Pietro Grimani

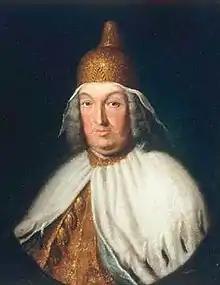
Portrait by Bartolomeo Nazari

Pietro Grimani (October 5, 1677 in Venice – March 7, 1752 in Venice) was a Venetian statesman and aristocrat who served as the 115th Doge of Venice from June 30, 1741, until his death. Grimani was born a member of the Grimani family. He was a cultured and learned man, who wrote poetry and counted among his acquaintances Isaac Newton, whom he had met while serving as a diplomat in England. He was succeeded as Doge by Francesco Loredan. Pietro Grimani was the castellanus of coron and modon. The Venitian senate gave regions like Monemvasia to Grimani but Grimani family was not able to gain full control.